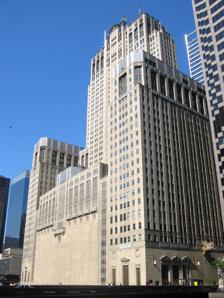
Building: Civic Opera Building
Country: United States of America
Year built: 1929
Building in Chicago, Illinois, US For other references to opera in Chicago, see List of Opera Houses in Chicago . Civic Opera Building rear facade General information Status Completed Architectural style art deco Address 20 North Wacker Drive Construction started 1927 Completed 1929 ; 96 years ago ( 1929 ) Cost $23,385,000 Height 555' Technical details Floor count 45 Wacker Drive façade of the Civic Opera Building with part of the arcade Detail of a sculpture by Henry Hering The Civic Opera Building is a 45-story office tower (plus two 22-story wings) located at 20 North Wacker Drive in Chicago . The building opened November 4, 1929, and has an Art Deco interior. It contains a 3,563-seat opera house , the Civic Opera House , which is the second-largest opera auditorium in North America . The opera house is the permanent home of the Lyric Opera of Chicago , and the home of the Joffrey Ballet since 2021. Samuel Insull envisioned and hired the design team for building a new opera house to serve as the home for the Chicago Civic Opera, as the company was called. The building is shaped like a huge chair, sometimes referred to as "Insull's Throne." Insull directed the chair should face west to signify turning his back on New York. Insull had left a vice presidency at General Electric in New York in 1892, after he was not named its president. Subsequently, he moved to Chicago and became president of Chicago Edison ( Commonwealth Edison ). Insull selected the architecture firm Graham, Anderson, Probst & White who were responsible for several other buildings in the downtown Chicago Loop . As they did on other occasions, the architects commissioned Henry Hering to produce architectural sculpture for the building. Mary Garden of the Chicago Civic Opera announced on July 15, 1929, that the opera's inaugural season would include the commissioned work of Hamilton Forrest entitled Camille. During the 1950s and 1960s the building was identified by a large "Kemper Insurance" sign, although it was not that company's headquarters. In 1993, the Lyric Opera of Chicago purchased the opera house facilities in the building it had rented for 64 years. In 2012, Tishman Speyer Properties L.P. sold the 915,000 square feet (85,000 m 2 ) office tower portion of the building for $125.8 million to an affiliate of Nanuet, N.Y.-based Berkley Properties LLC. Tenants Cassiday Schade National Automatic Merchandising Association Himes Consulting Group TechNexus Venture Collaborative 12five Capital, LLC Hybris Surplus Record Machinery & Equipment Directory Clarity Consulting Perficient Consulting Natural Resources Defense Council References Notes